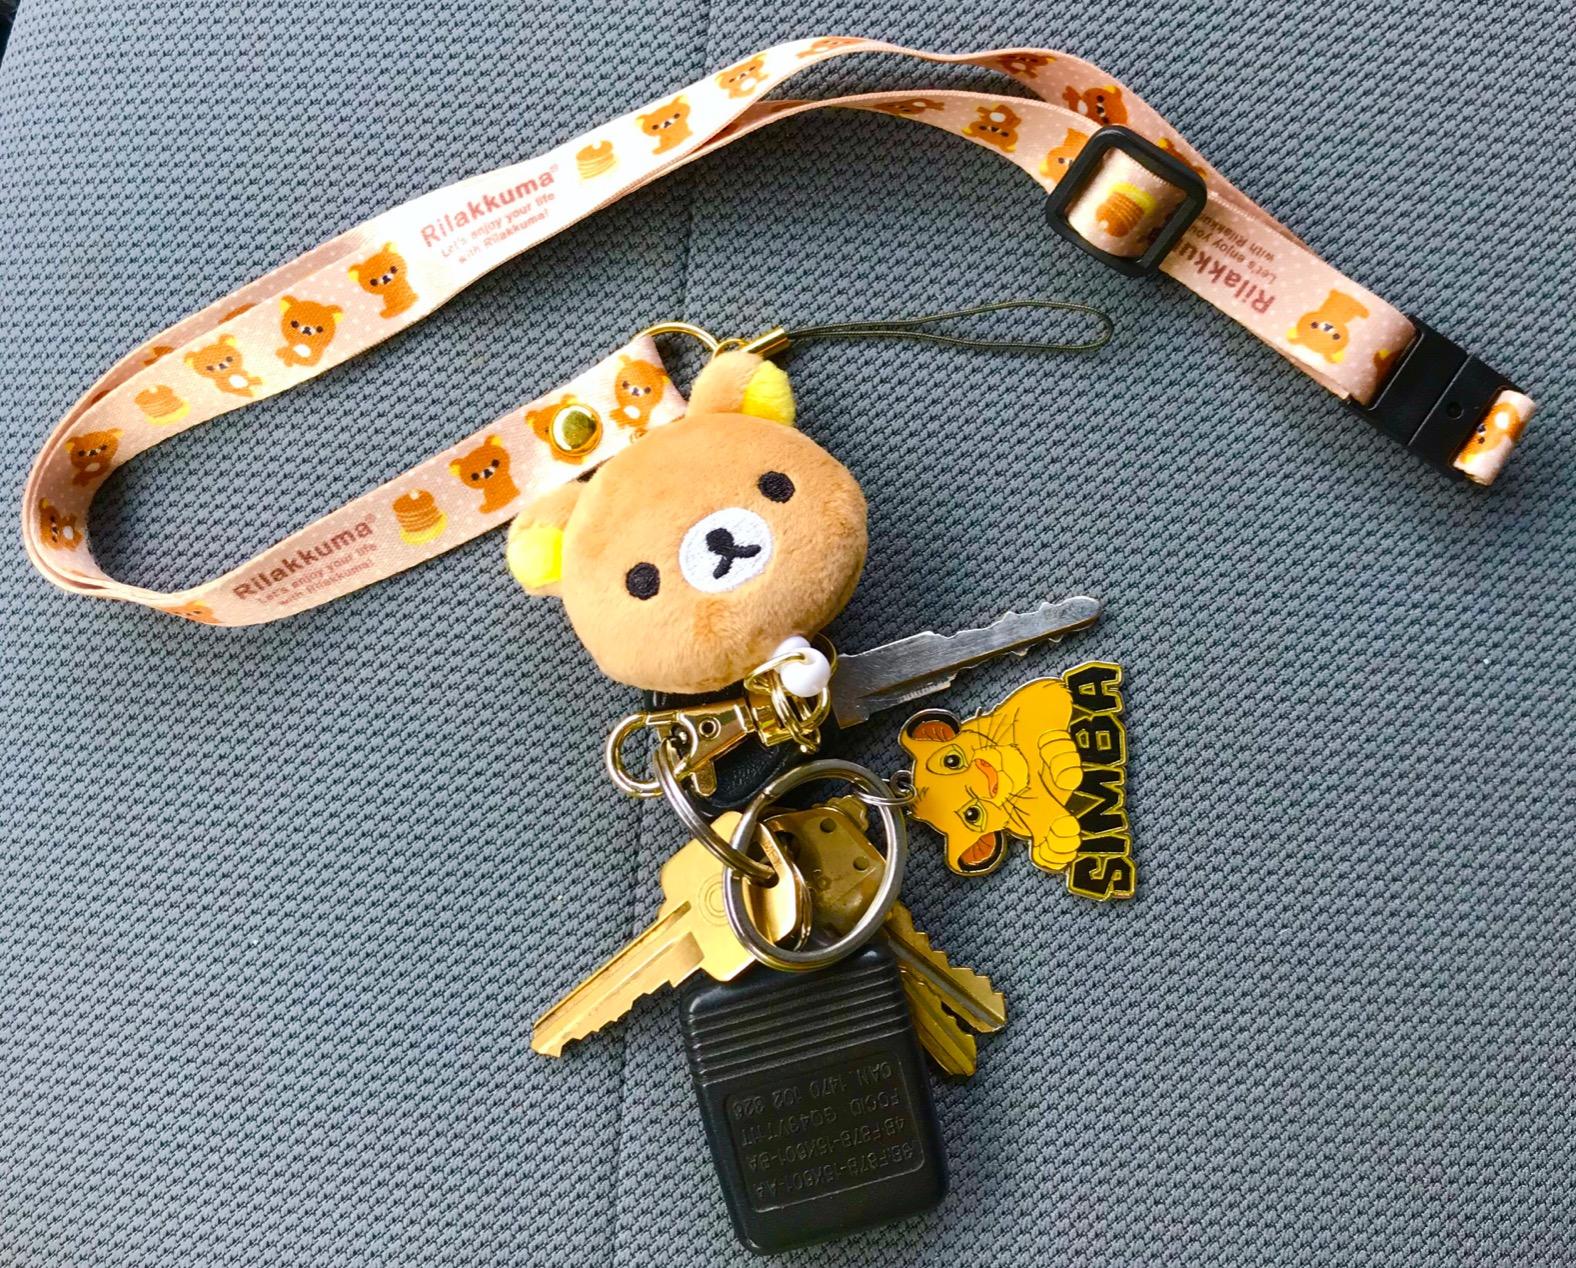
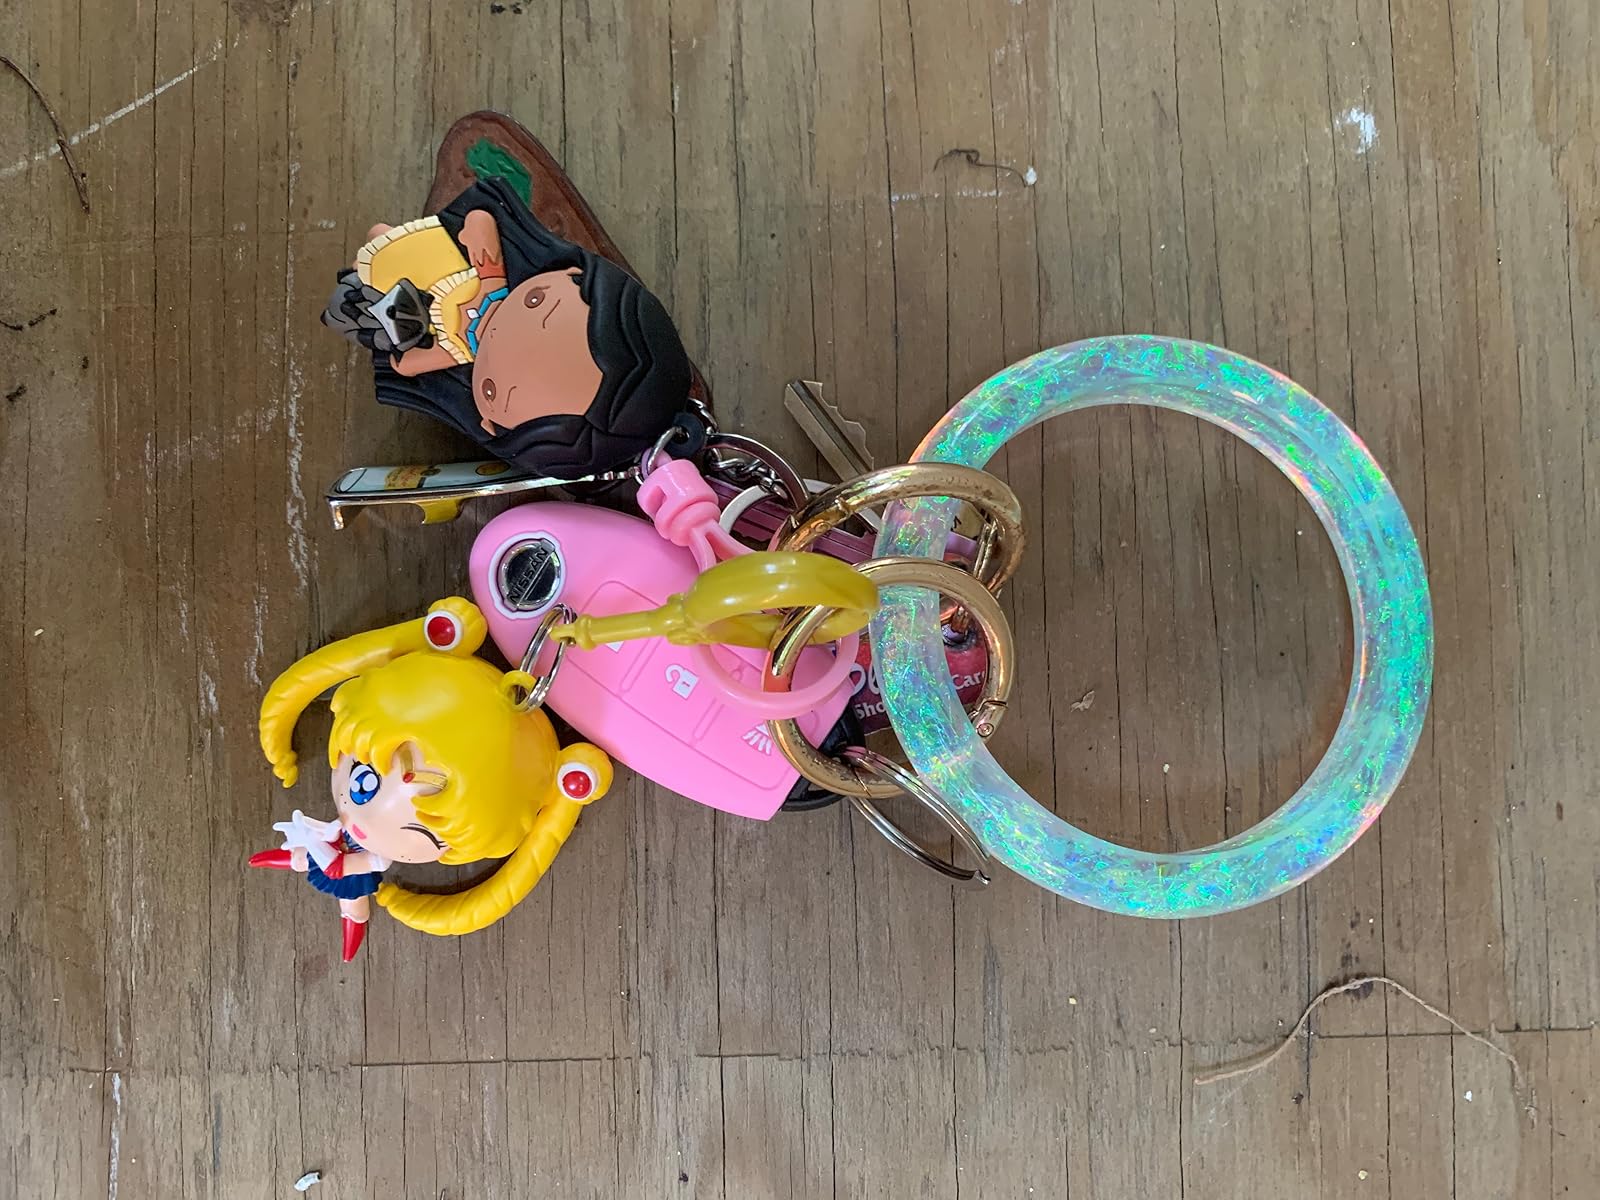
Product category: accessories_keychain
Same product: no